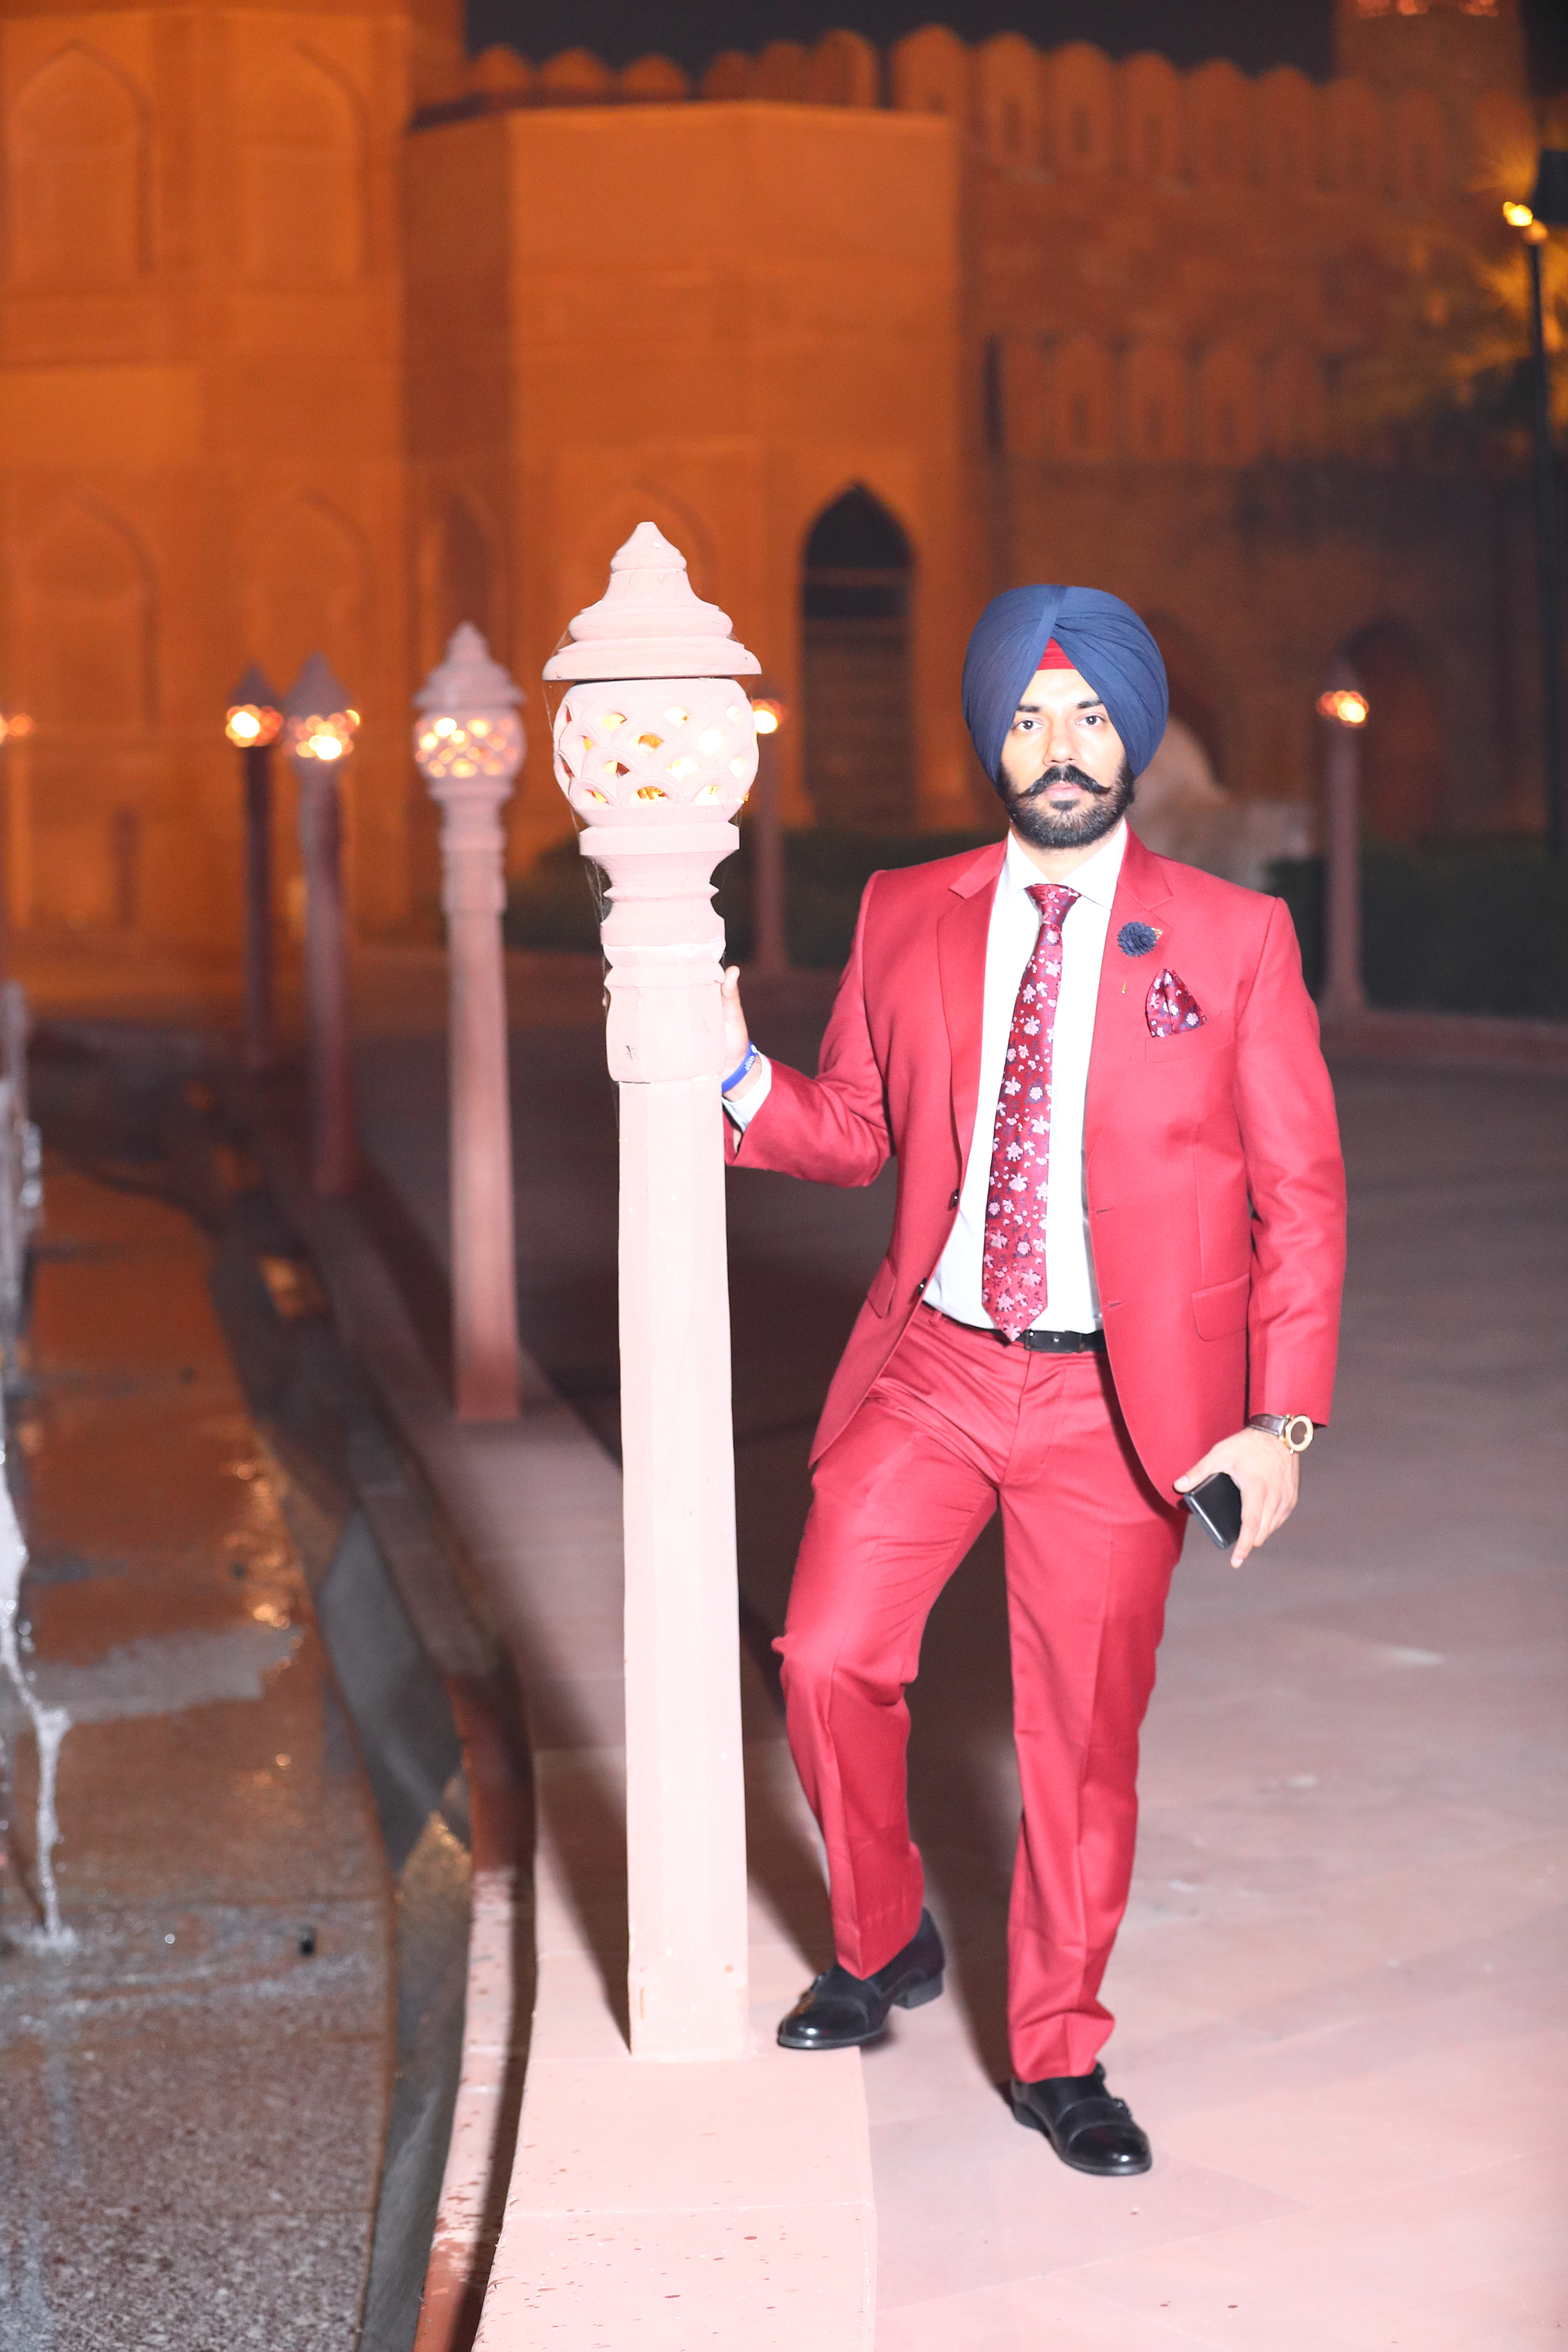
singh, sikh, fashion, fun, costume